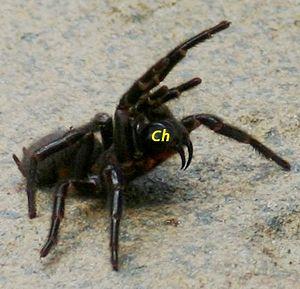
La chélicère est un appendice caractéristique des chélicérates, super-classe comprenant les arachnides, les mérostomes et les pycnogonides.